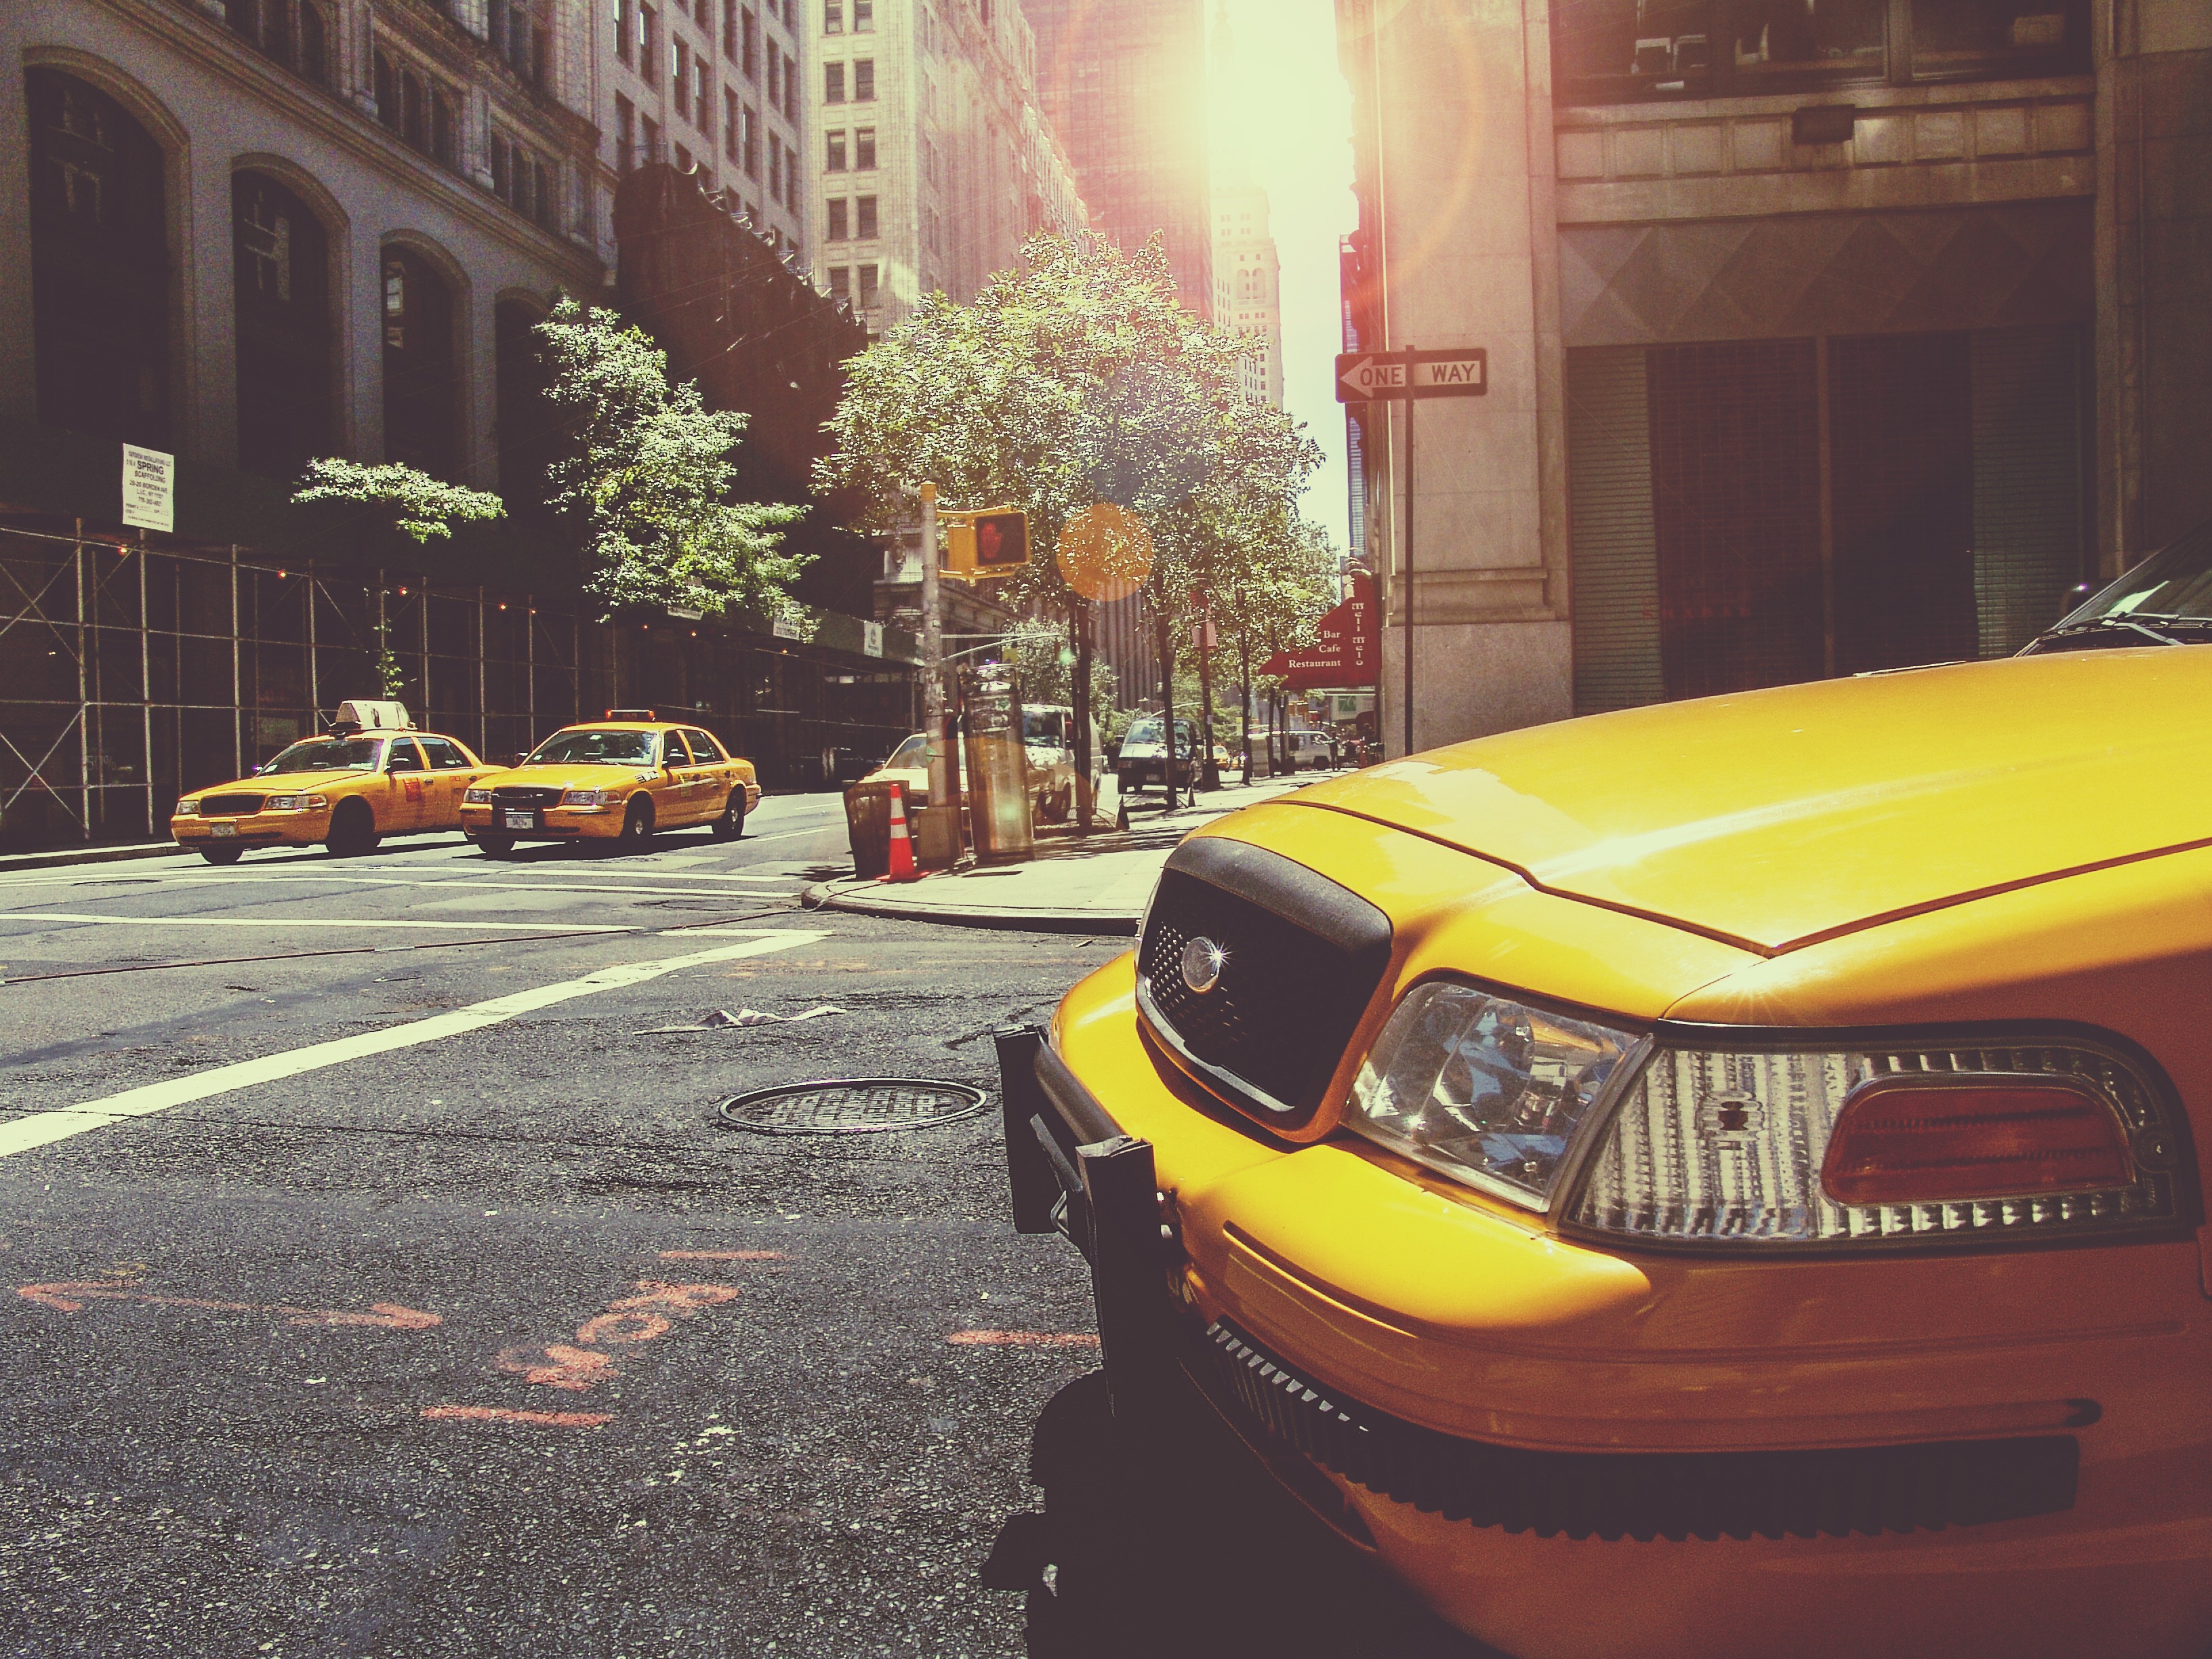
pedestrian, road, traffic, street, car, driving, city, urban, new york, pavement, taxi, cab, transportation, vehicle, nyc, drive, usa, america, intersection, yellow, lane, public transport, streets, buildings, towers, cars, taxicab, signs, manhole, roads, taxis, taxi cab, cabs